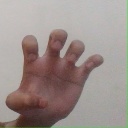
अक्षर: झ